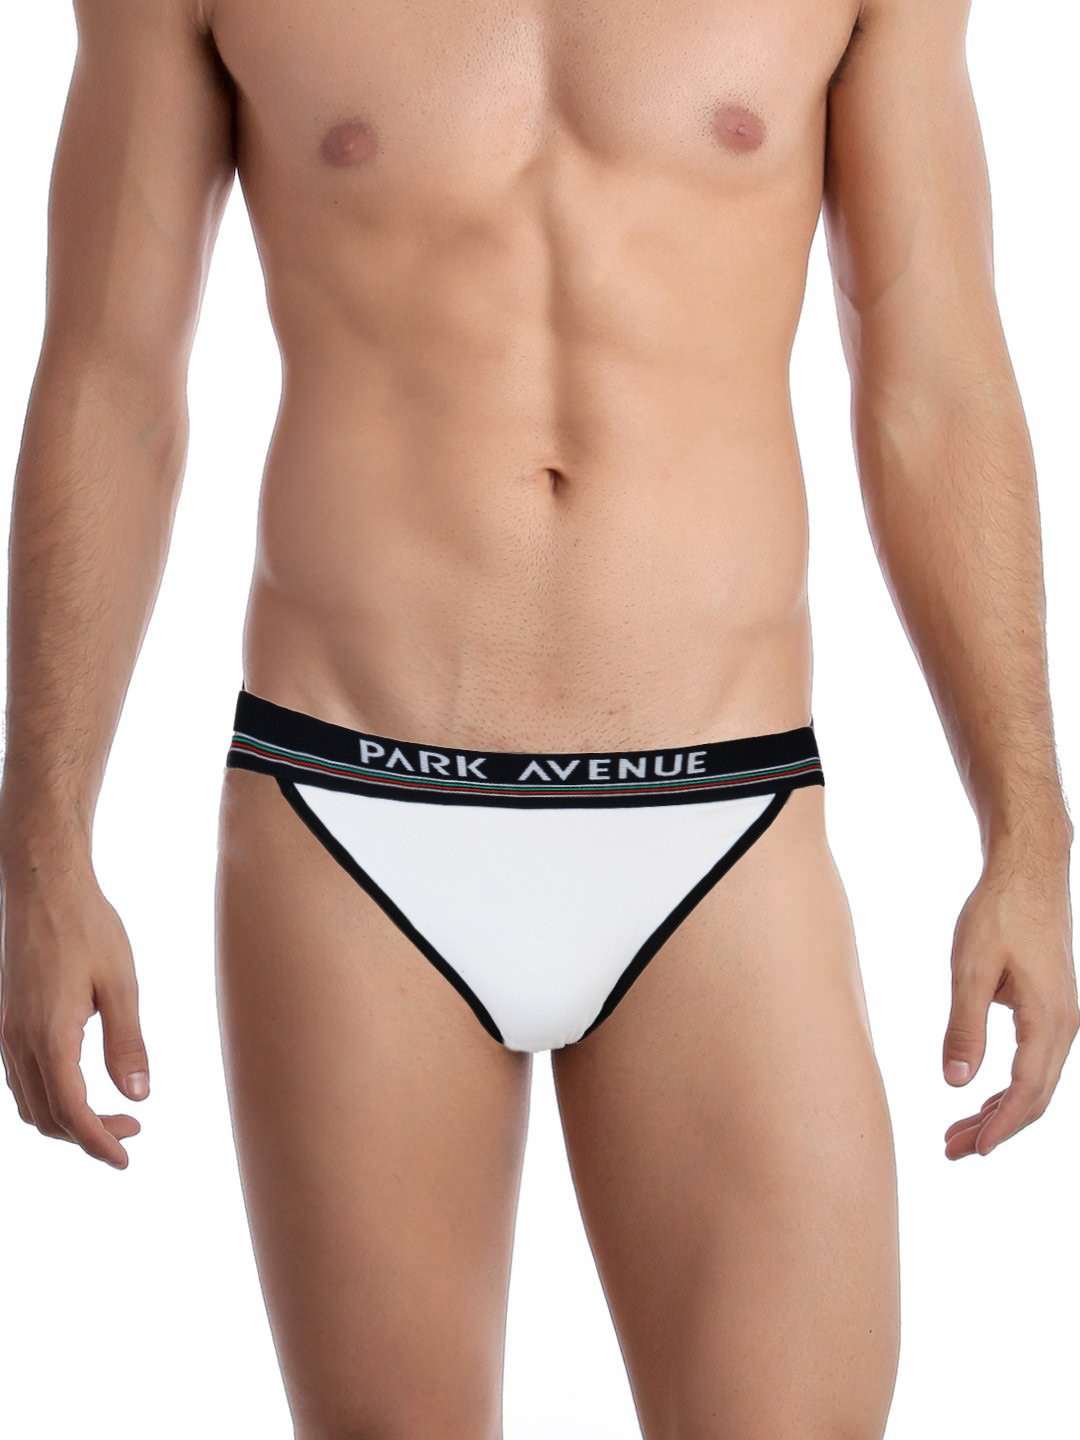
Park Avenue Men White Swank Briefs
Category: Apparel / Innerwear / Briefs
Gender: Men
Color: White
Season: Summer 2016
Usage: Casual